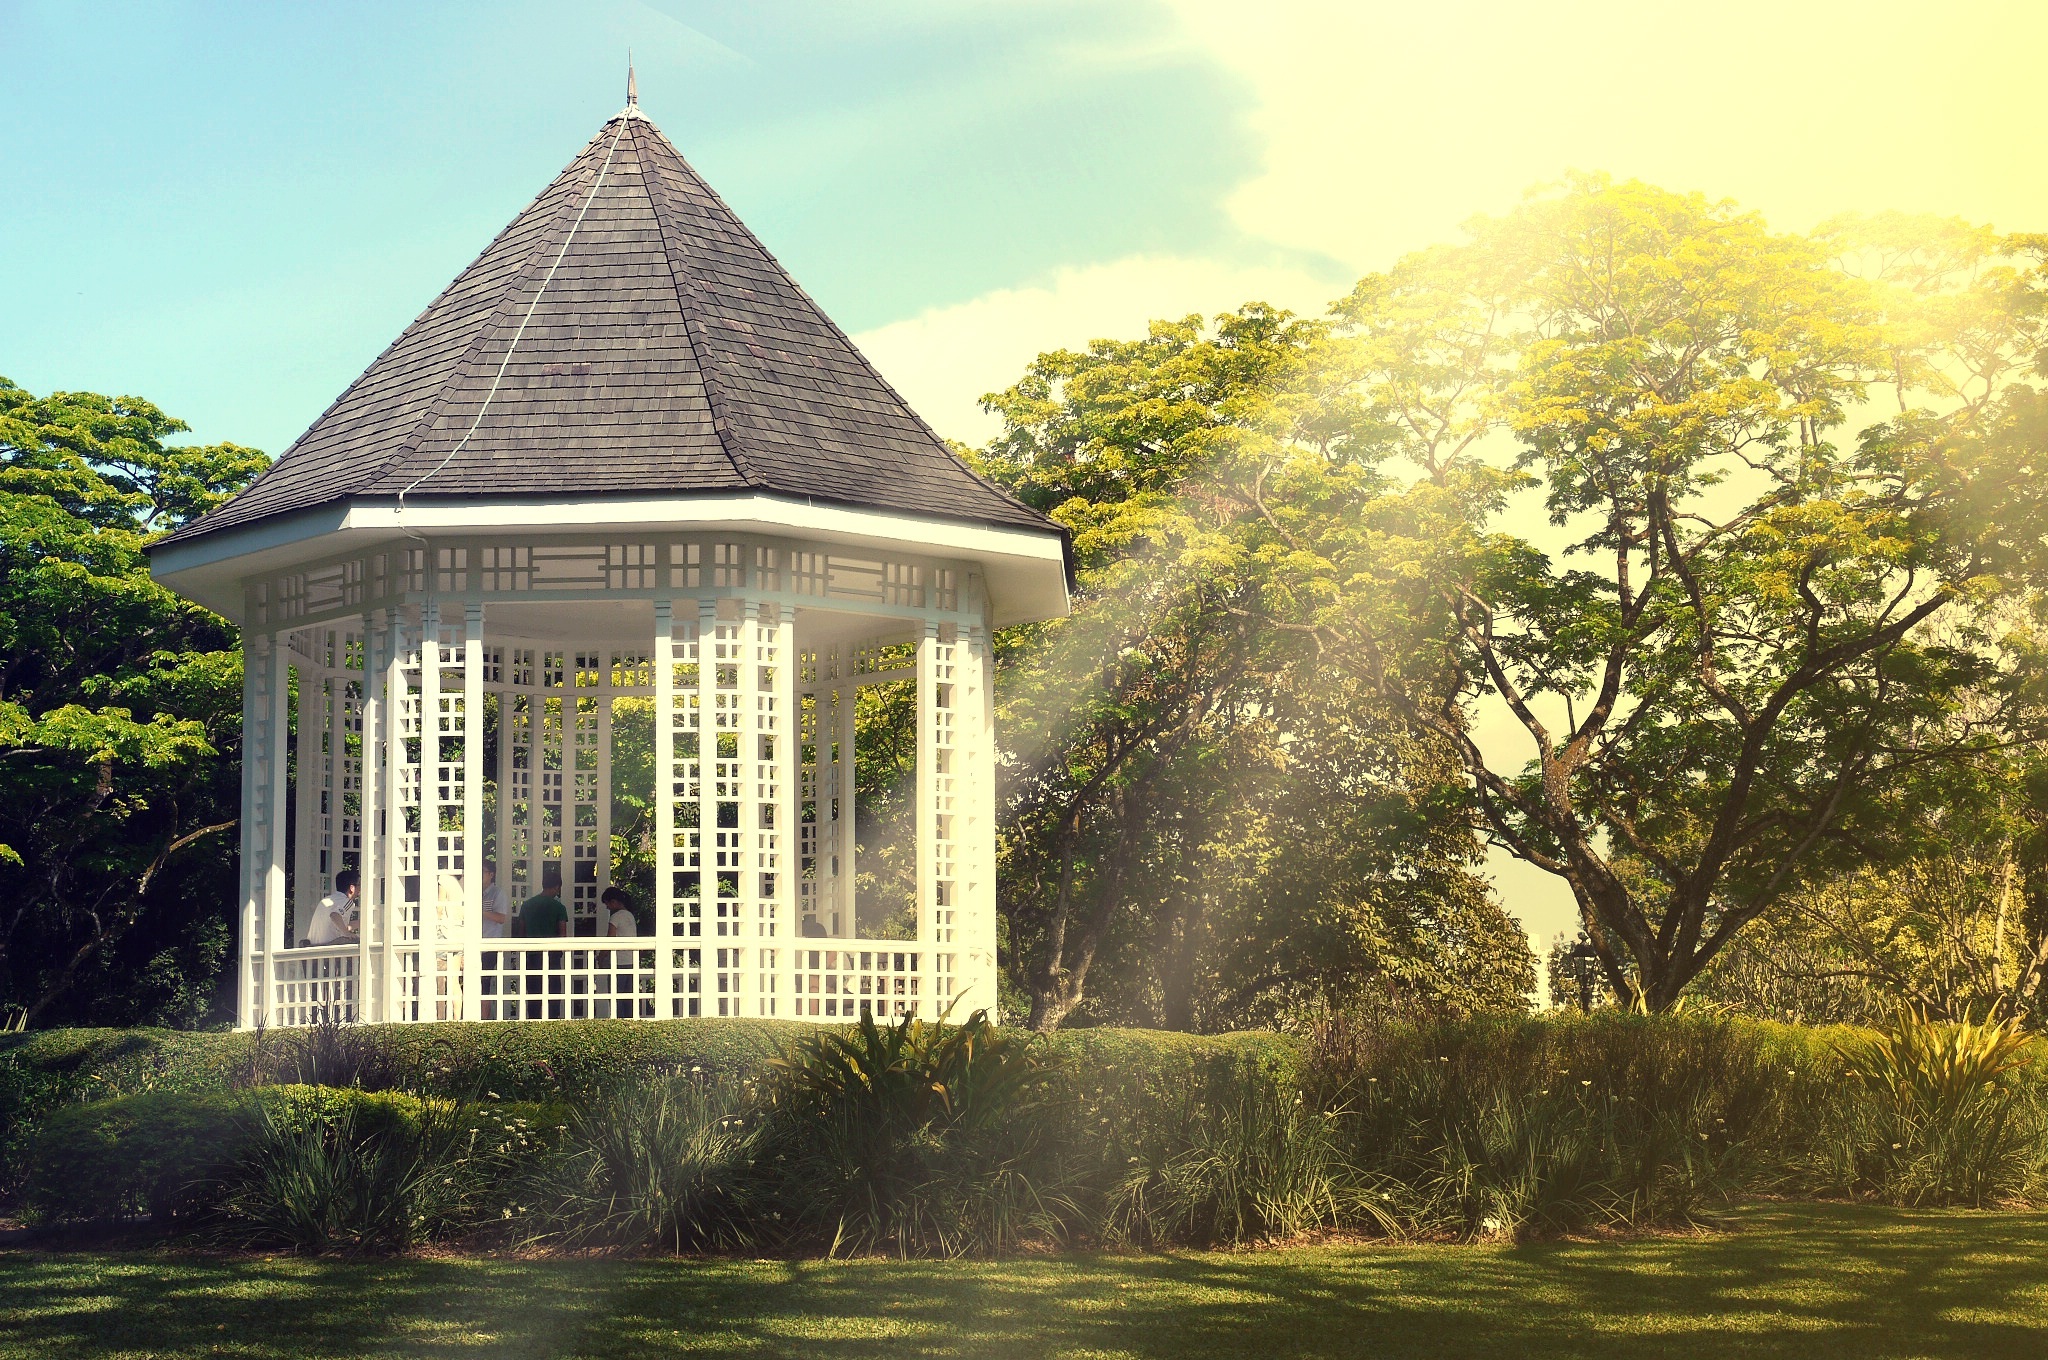
tree, grass, sunshine, mansion, house, sunlight, flower, building, chateau, summer, tower, autumn, gazebo, garden, trees, shrubs, bushes, estate, sun rays, rural area